Marcus Campbell

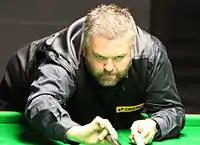
Campbell at the 2012 Paul Hunter Classic

The 2012–13 season began very well for Campbell as he qualified for the Wuxi Classic, where he reached the first ranking event semi-final of his 21-year professional career. He dispatched Stephen Lee, Fergal O'Brien and Mark Williams to play Ricky Walden in the semis. He lost the match 1–6 and stated afterwards that he "didn't feel comfortable at all" and put it down to nerves. However, he also felt that winning a ranking tournament was now within his reach. He qualified for four of the next seven ranking events, but lost in the first round on each occasion. He had his best run of the season since Wuxi at the China Open where he overcame Peter Ebdon 5–3 and Graeme Dott 5–4 to make the quarter-finals. There, Campbell lost 2–5 to Neil Robertson. Campbell qualified for the World Championship with a 10–4 victory against Liam Highfield and played defending champion Ronnie O'Sullivan in the first round, who had taken a year away from snooker since lifting the title 12 months previously. Campbell missed opportunities in the first session to finish it 2–7 behind and went on to lose 4–10. Campbell was ranked world number 28 at the end of the season.